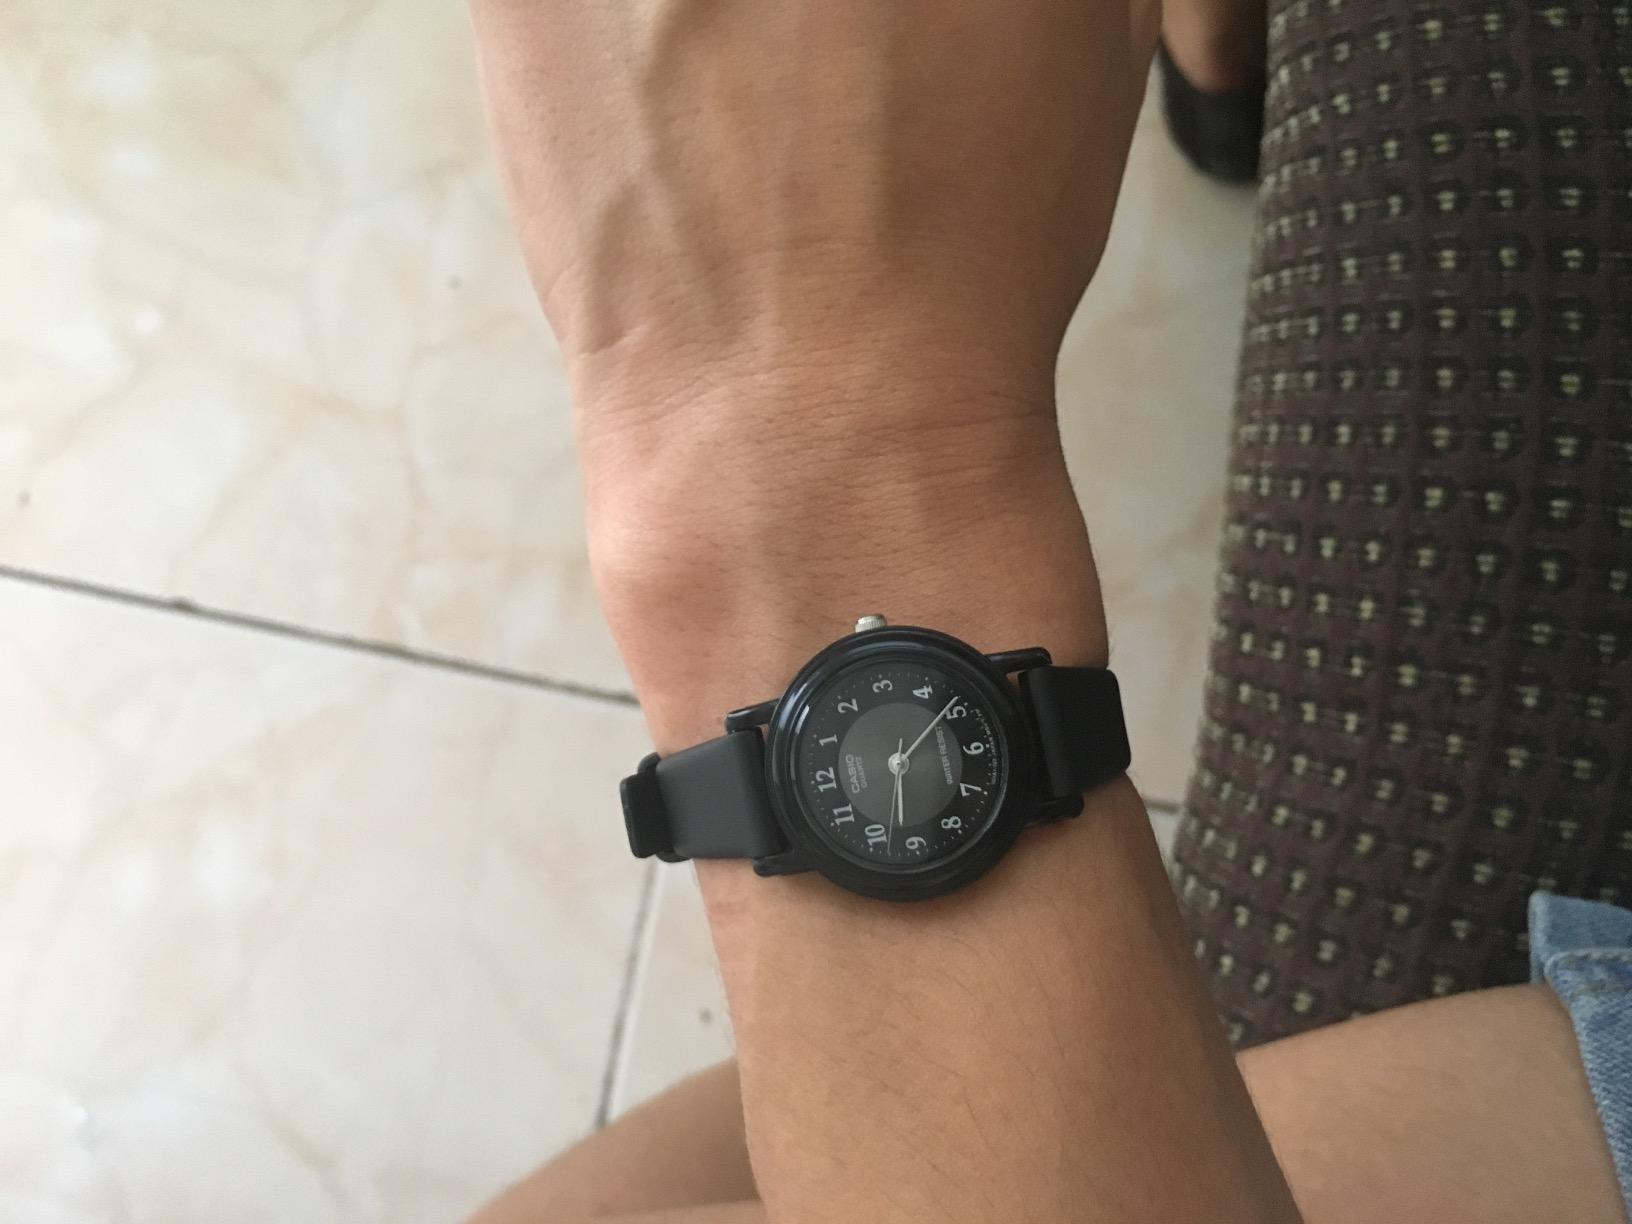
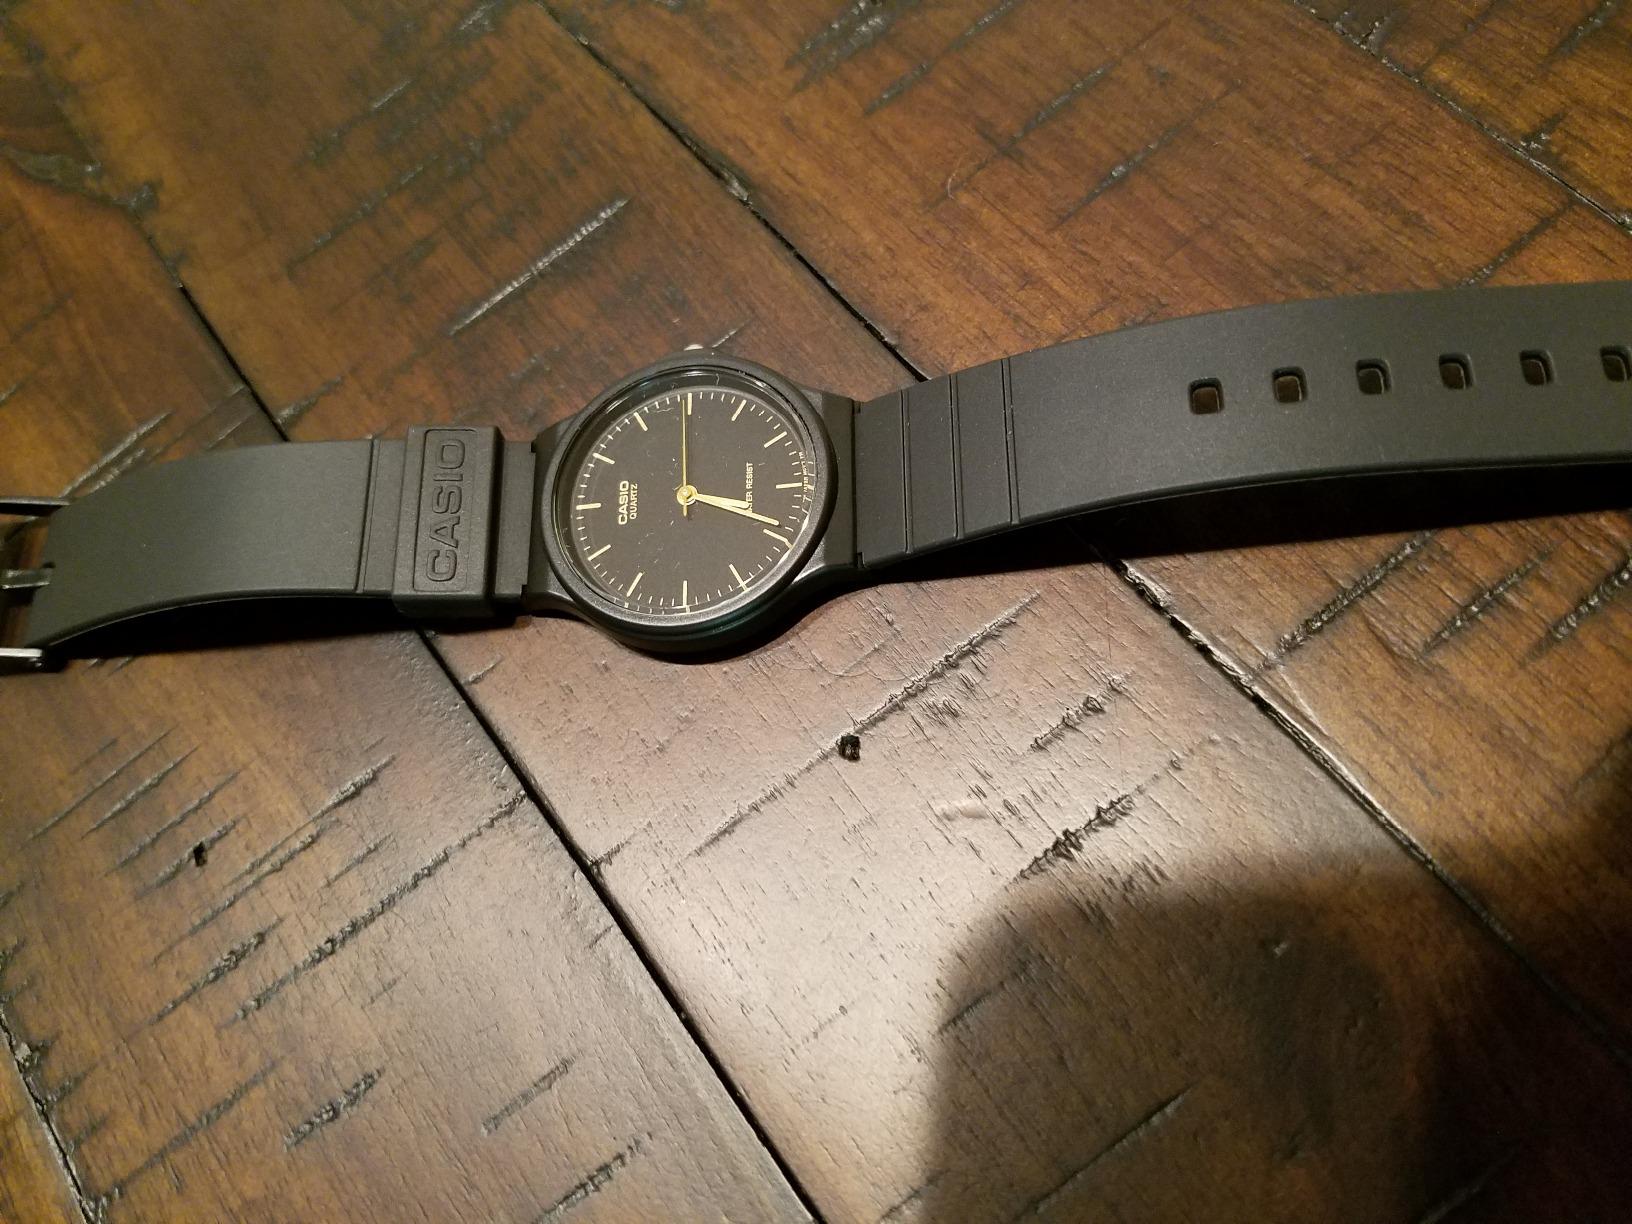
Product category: accessories_watch
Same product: no